Scottburgh

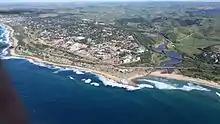
An aerial view of Scottburgh

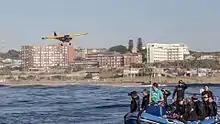

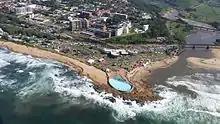

Scottburgh Main beach along with Pennington and Park Rynie have been awarded blue flag status as of the 2014/15 summer season. Scottburgh and Pennington are both very popular for tourists to make their way to the beach. Scottburgh along with the two hotels and many B&Bs is also home to an award-winning caravan park and camping ground.